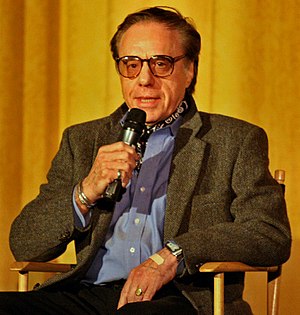
Peter Bogdanovich
Peter Bogdanovich er en amerikansk filminstruktør, en af det nye Hollywood af 60erne og 70erne.